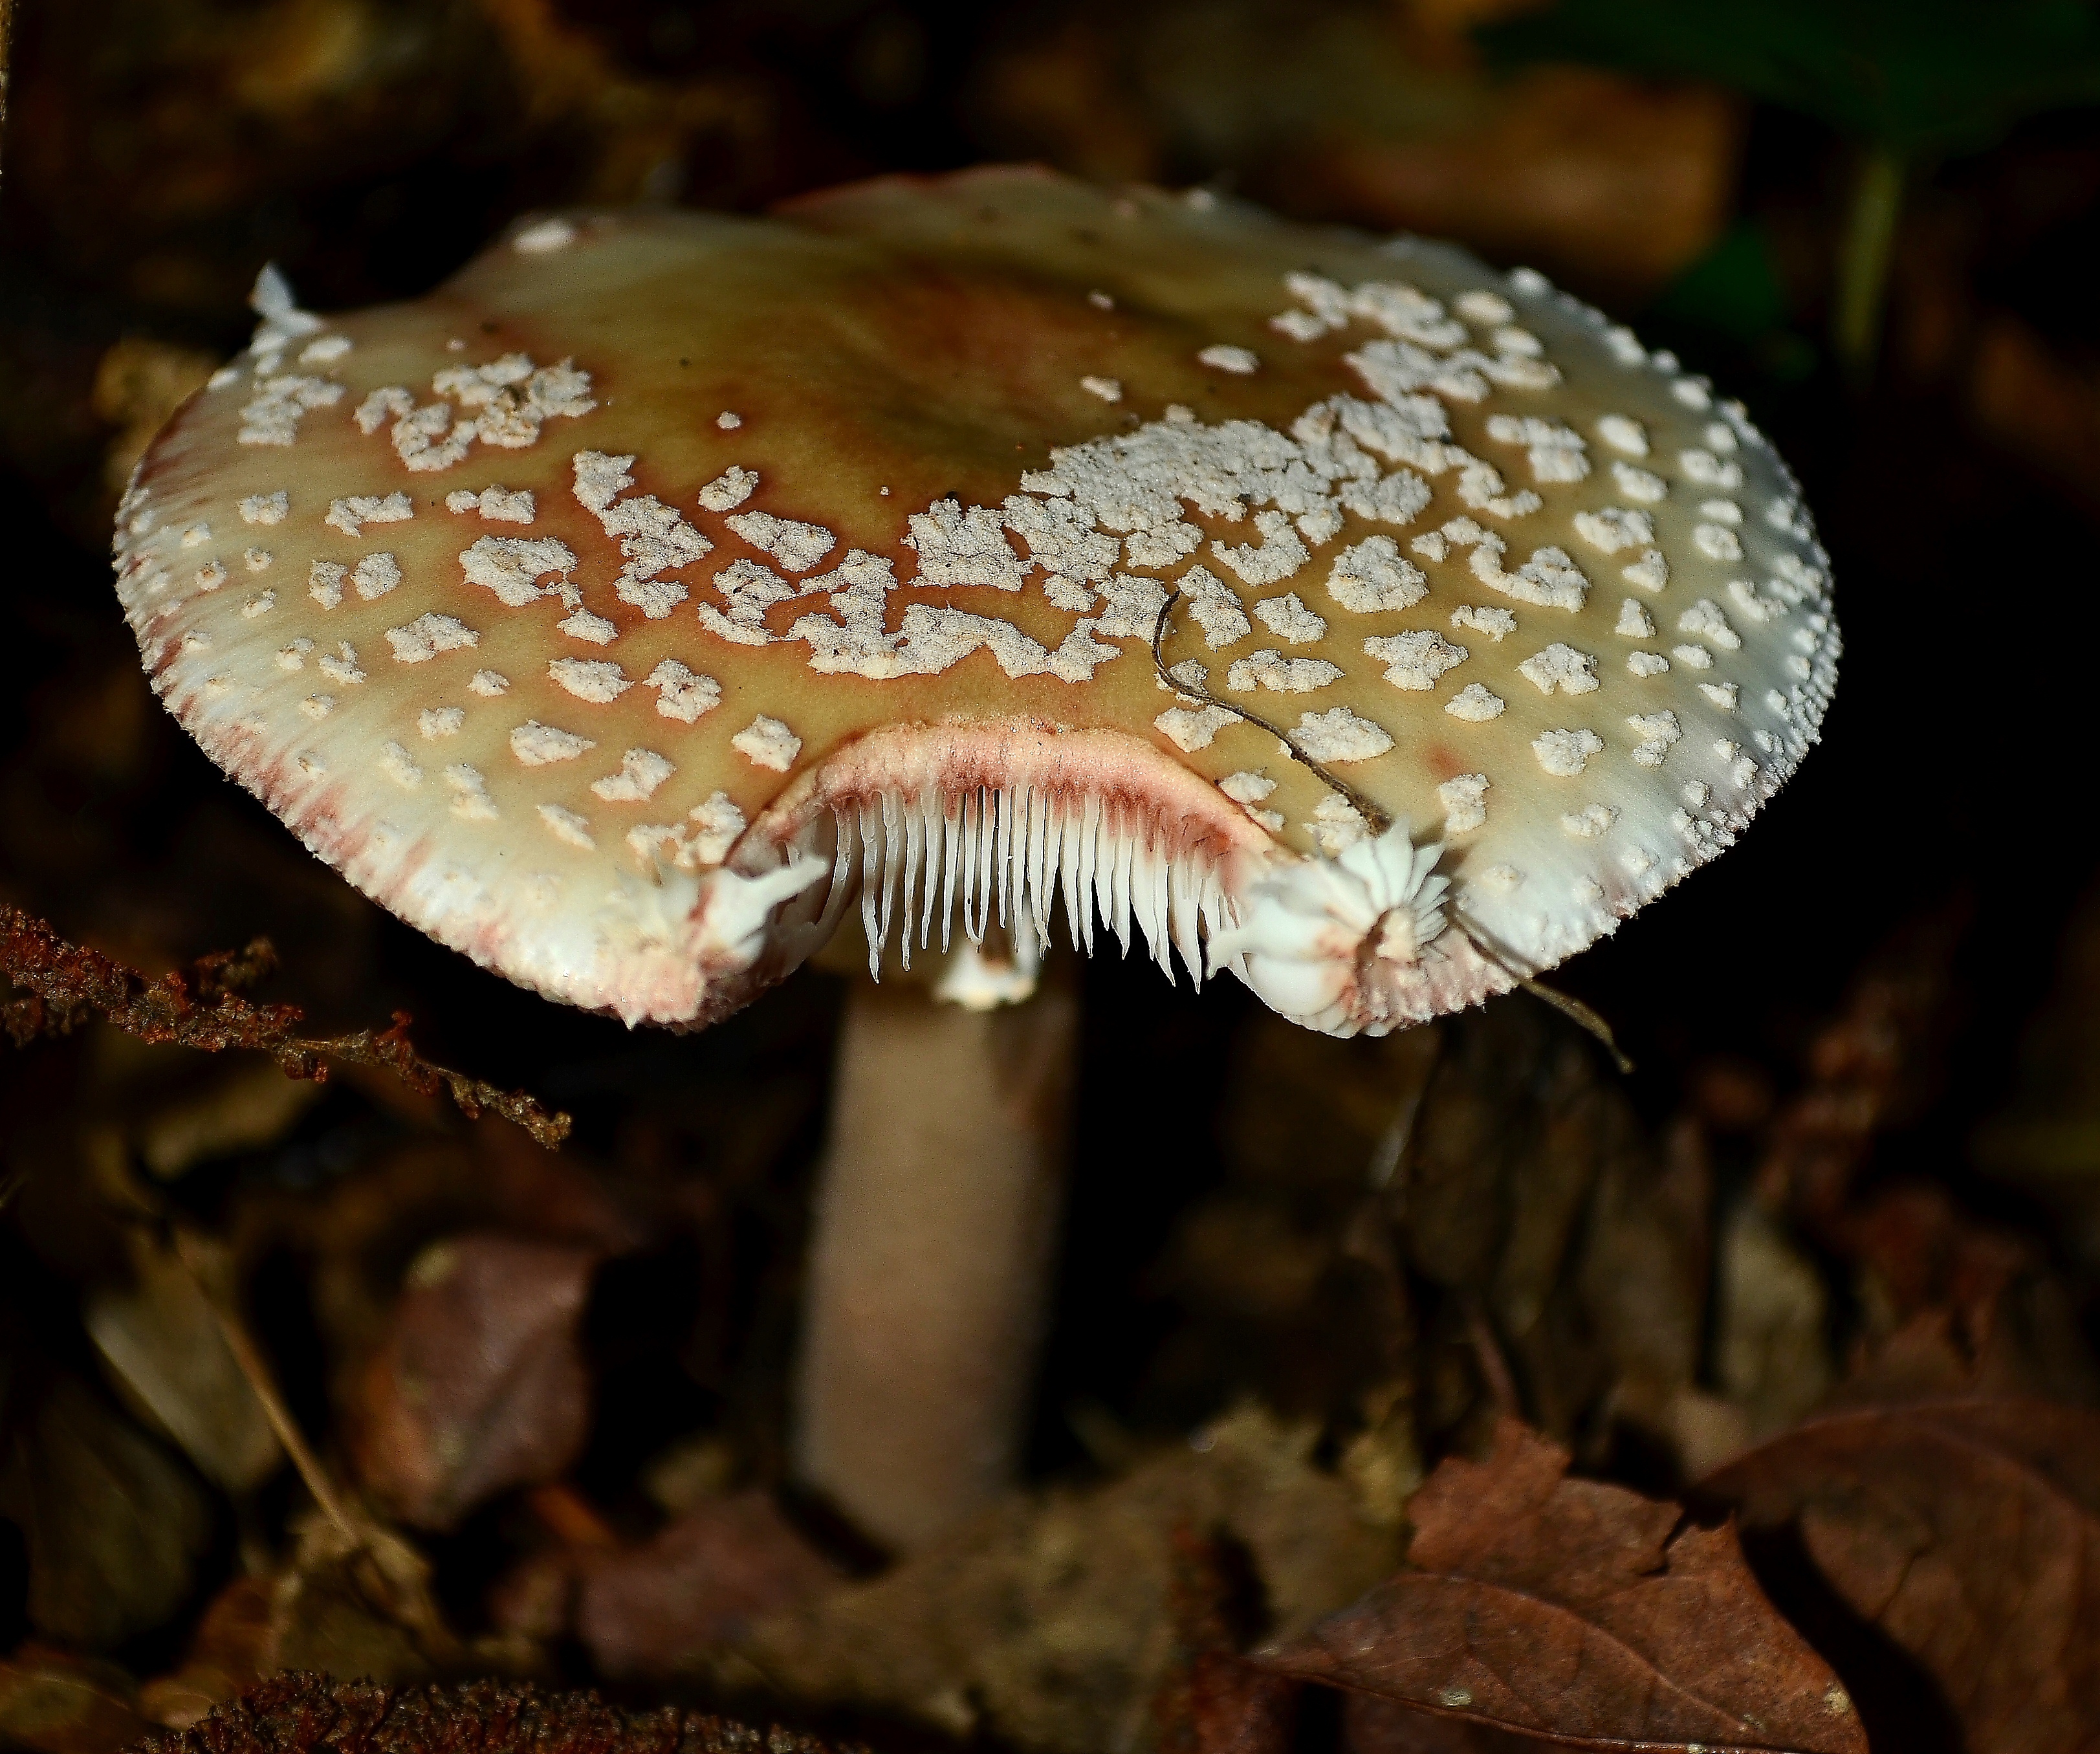
nature, macro, autumn, mushroom, fauna, close up, fungus, mushrooms, naturaleza, setas, agaric, bolete, ggl1, nikond5100, agaricus, macro photography, matsutake, oyster mushroom, edible mushroom, shiitake, medicinal mushroom, agaricomycetes, agaricaceae, champignon mushroom